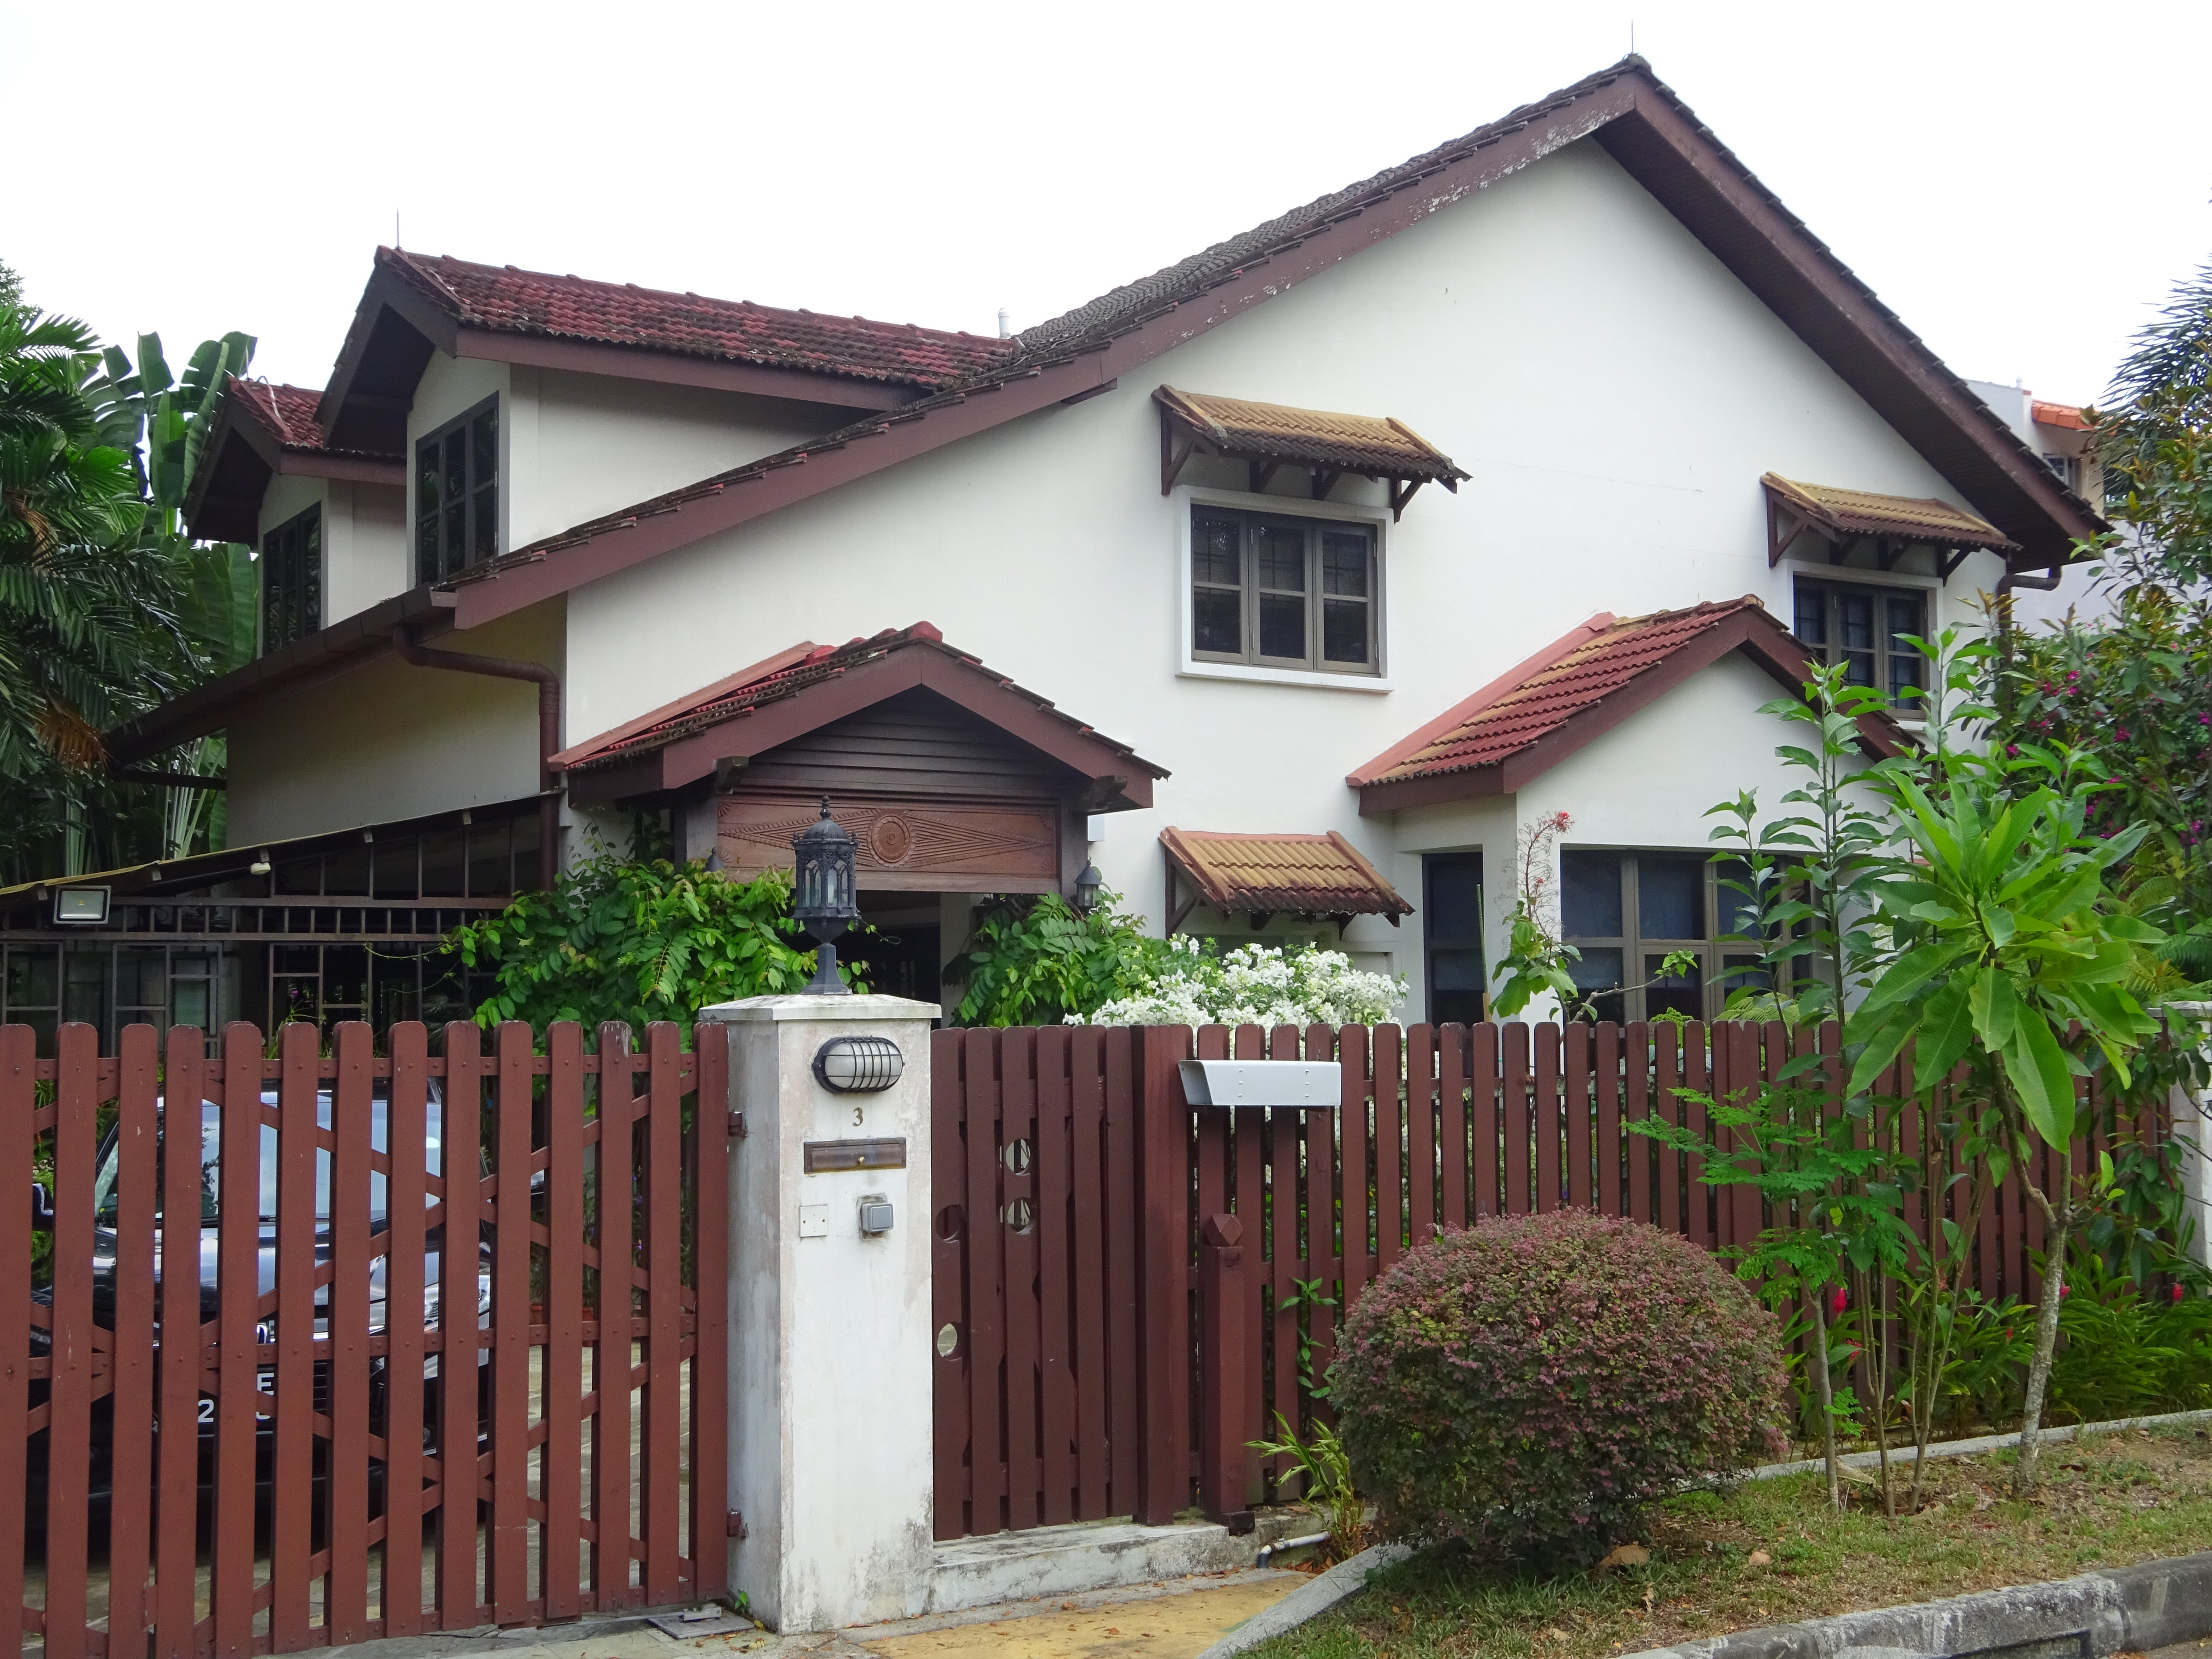
buildings, life, living, city, street, plant, building, property, window, house, tree, wood, fence, land lot, door, sky, picket fence, cottage, home fencing, neighbourhood, residential area, siding, real estate, shrub, grass, facade, home door, landscape, roof, landscaping, outdoor structure, apartment, brick, hardwood, garden, fixture, suburb, home, driveway, gate, walkway, yard, brickwork, backyard, wood stain, sash window, courtyard, estate, mansion